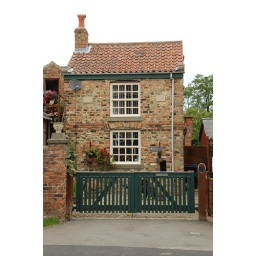
the other house in the middle of the street